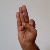
The image shows a hand gesture representing the letter 'F' in Indian Sign Language.